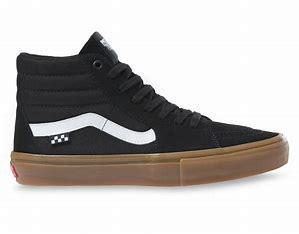
Brand: Vans
Model: Skate